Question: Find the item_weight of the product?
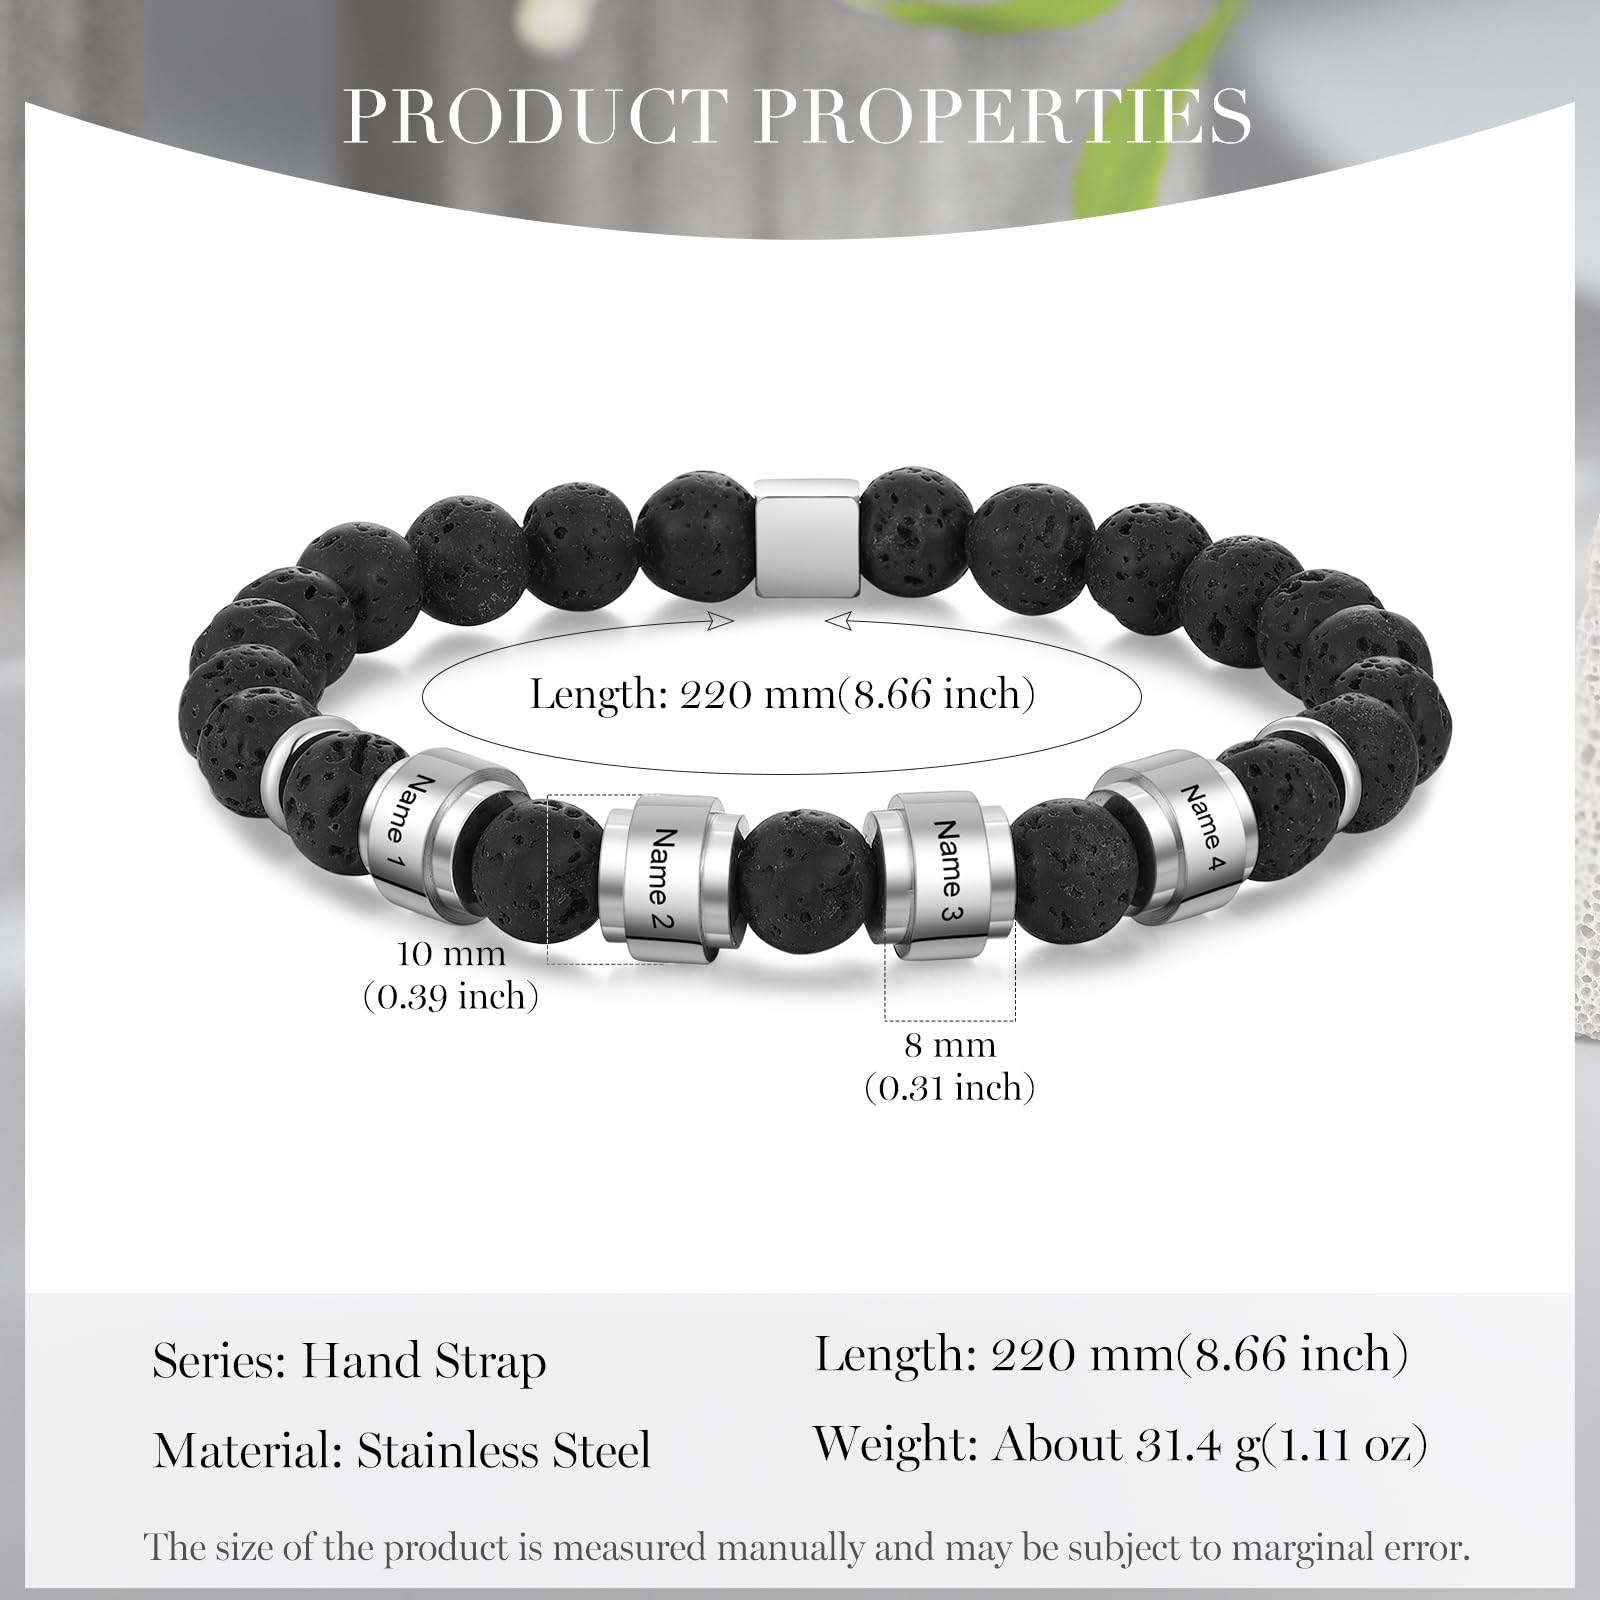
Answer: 1.11 ounce